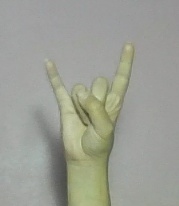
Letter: la